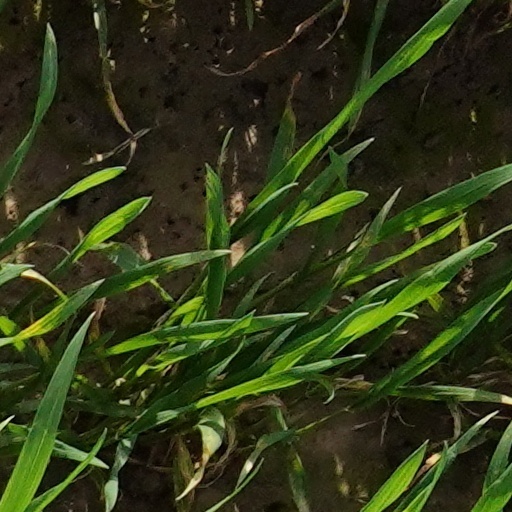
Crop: wheat